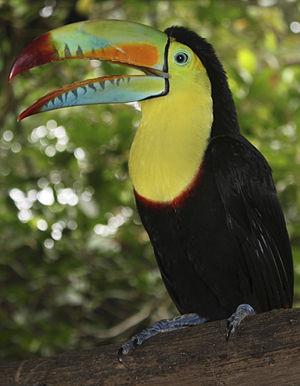
Le Toucan à carène est une espèce d'oiseaux appartenant à la famille des Ramphastidae.